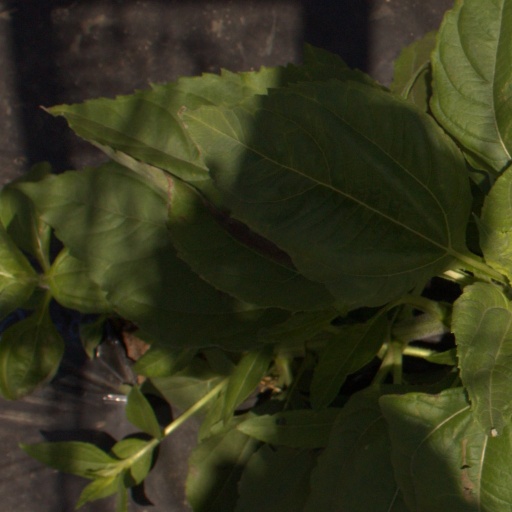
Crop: Jerusalem artichoke